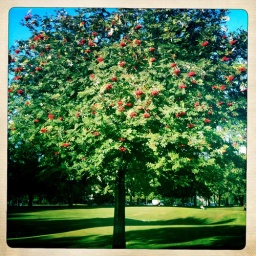
Beautiful tree hung with red berries in Bruntfield Links, Edinburgh